Shwetha Srivatsav

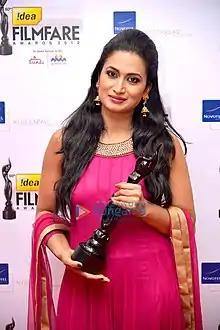
Shweta at 60th Filmfare Awards South event

Shwetha Srivatsav is an Indian actress, known for her work in Kannada cinema and television. She began her career in theatre, before moving to television, where she received recognition for her role in T. N. Seetharam's "Manvantara". She subsequently went on to work in films. Having made her film debut with "Mukha Mukhi" (2006), she shot to fame with her performance in "Simple Agi Ondh Love Story" (2013). Her performance in "Fair & Lovely" (2014) won her the Filmfare Award South for Best Actress.